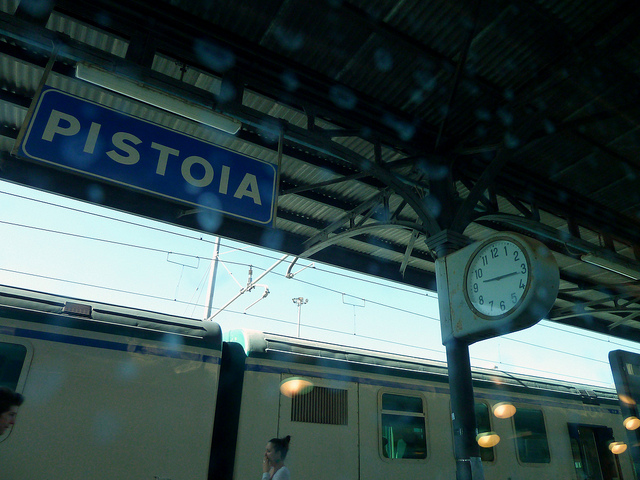
A train station has a foreign sign and a clock.

View from the train at Pistoia station in Italy

A clock on a train platform during day time.

a clock attached to a pole at a train station

A street sign and a clock sitting by a parked train.